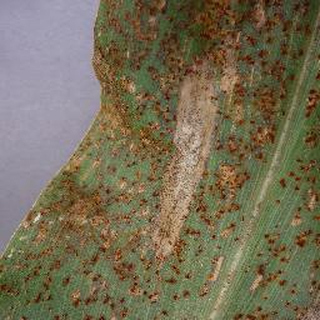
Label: corn_northern_leaf_blight